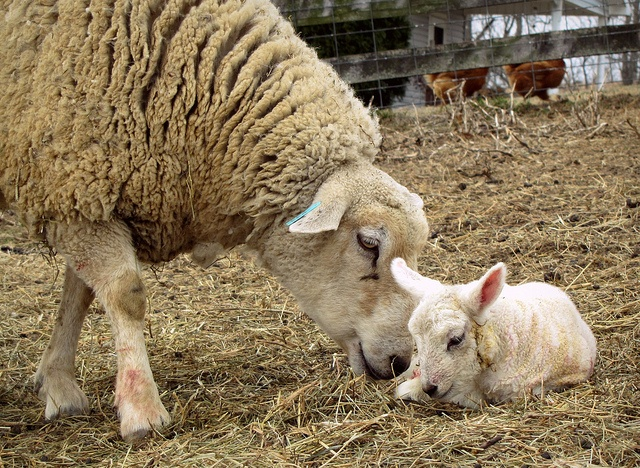
A sheep and its calf resting on a field at a farm.
A sheep nuzzling her lamb in a hay filled pen.
A sheep nuzzling with a baby sheep in a pen of hay.
A mother ewe nosing at her newborn baby.
A sheep nuzzling a lamb lying in the hay.